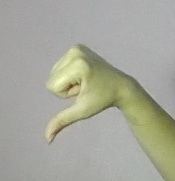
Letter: waw